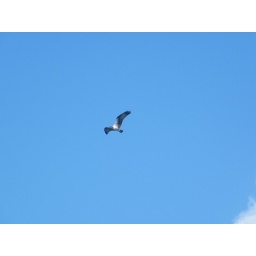
an osprey adds its beauty to the glorious blue sky above